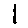
Label: 1